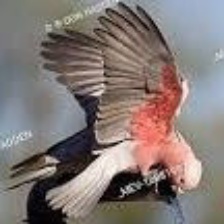
Species: ROSE BREASTED COCKATOO
Scientific name: EOLOPHUS ROSEICAPILLA
ImageNet parent category: sulphur-crested_cockatoo